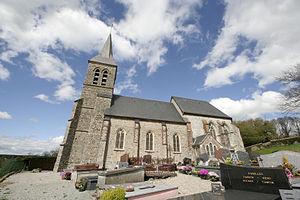
Hubersent église
Hubersent est une commune française située dans le département du Pas-de-Calais en région Hauts-de-France.